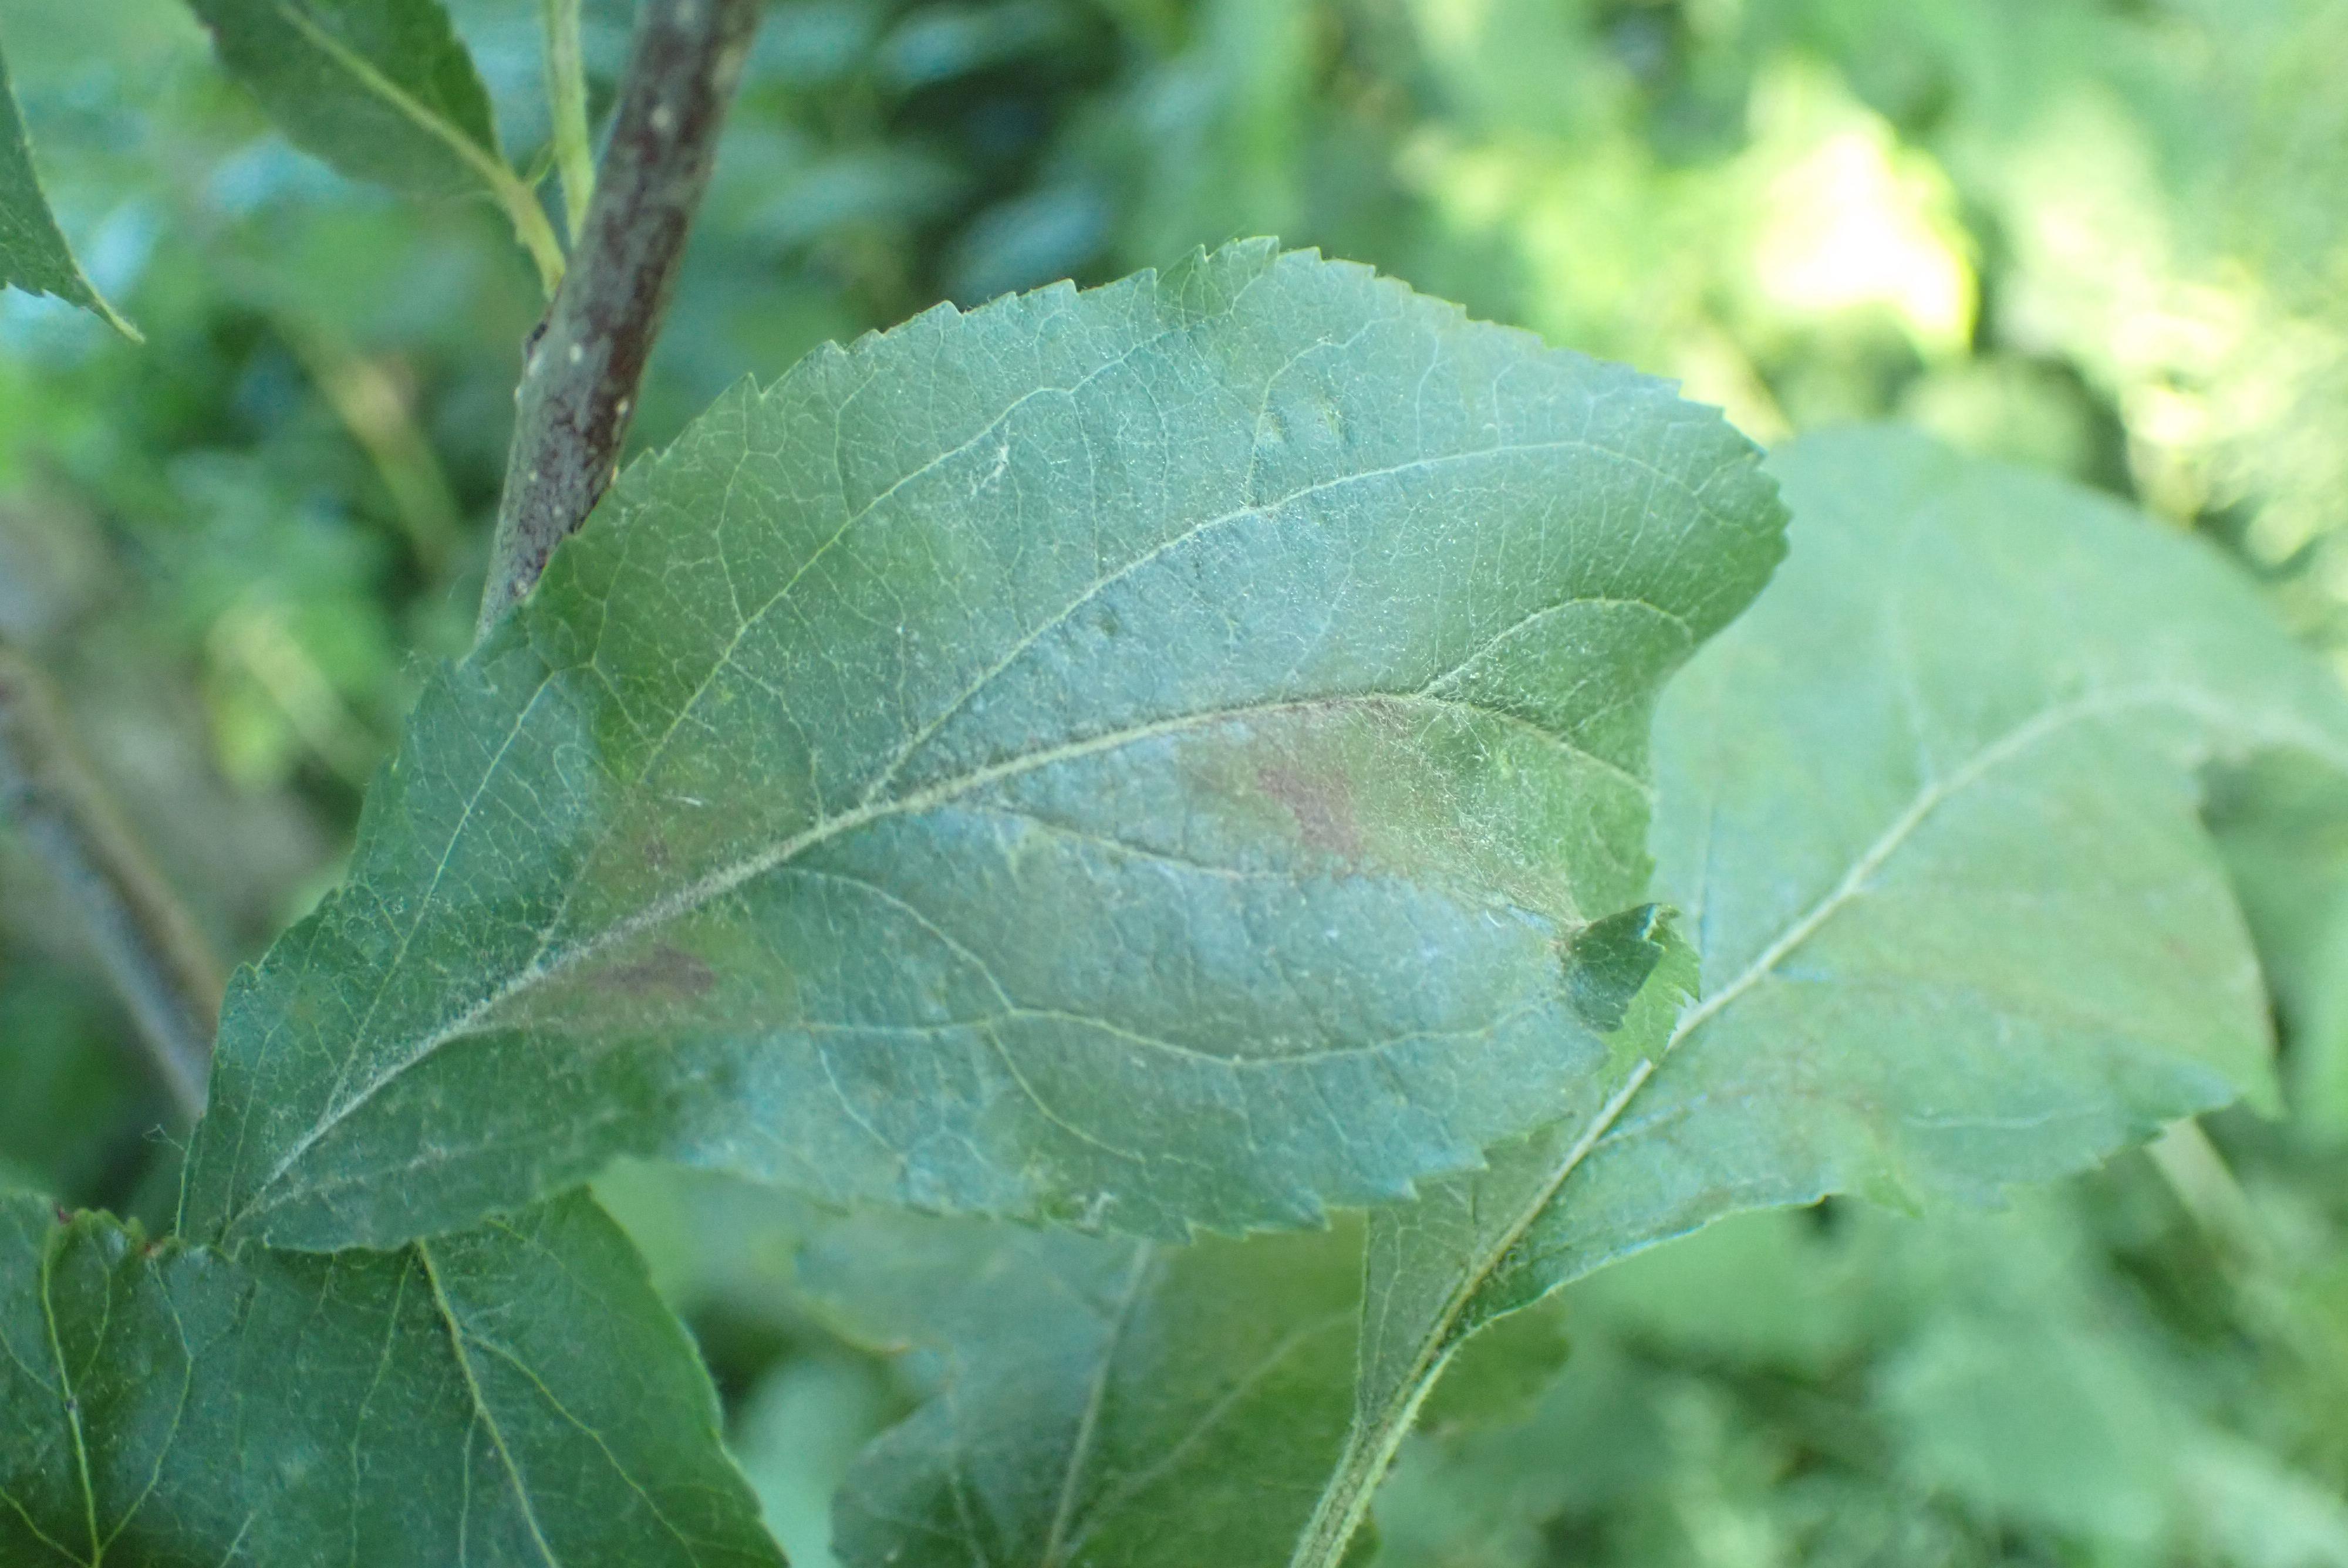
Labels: scab